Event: Typhoon Ruby
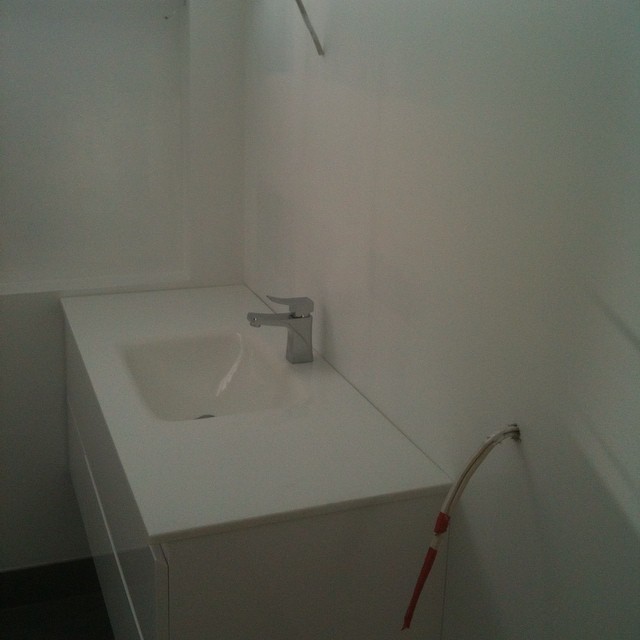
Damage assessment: no_damage